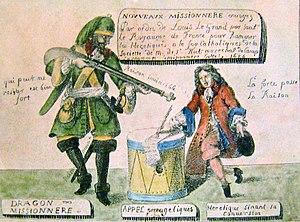
L'abjuration est en principe la répudiation solennelle, l'abandon ou la renonciation faite souvent par ou sous serment, de ses droits de citoyenneté, ou de tout autre droit ou privilège. L'usage français de ce terme se situe exclusivement dans le domaine religieux et fait presque toujours référence à la renonciation au protestantisme entre les mains d'un ecclésiastique catholique.